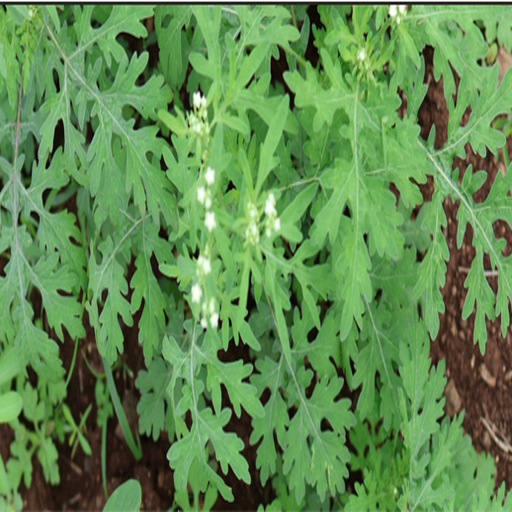
Weed species: Gajar_gavat_(Parthenium hysterophorus)